Ekaterina II-class battleship

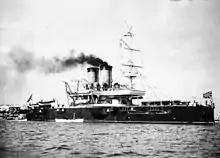

The "Ekaterina II"-class ships were originally designed with a short, heavily armored, central citadel, but this was changed during construction to a full waterline belt. The three older ships used compound armor imported from Charles Cammell of the United Kingdom. The maximum thickness of the belt was 16 inches which reduced, in steps, to eight inches at the bow and stern. The belt was high, and tapered down to a thickness of six inches at the bottom edge for the 16-inch plates. The upper of the belt was intended to be above the waterline, but the ships were overweight and much of the belt was submerged. For example, "Ekaterina II" only had above the waterline. The central citadel was above the belt, long and high. It had 12-inch sides and was closed off by a forward bulkhead (partition) and a rear bulkhead. The triangular redoubt was high and protected the guns with plates 12 inches thick. "Sinop"s redoubt was about shorter to save weight. Armored hoods were fitted over the barbettes to protect the crews from small arms and splinters. "Ekaterina II"s was thick, but those of "Chesma" and "Sinop" were thick. The 6-inch guns and torpedoes were completely unprotected. The thickness of the conning tower's sides varied between the ships; it was six inches on "Ekaterina II", eight inches on "Chesma" and nine inches on "Sinop". The armor deck was thick over the citadel, but only elsewhere.